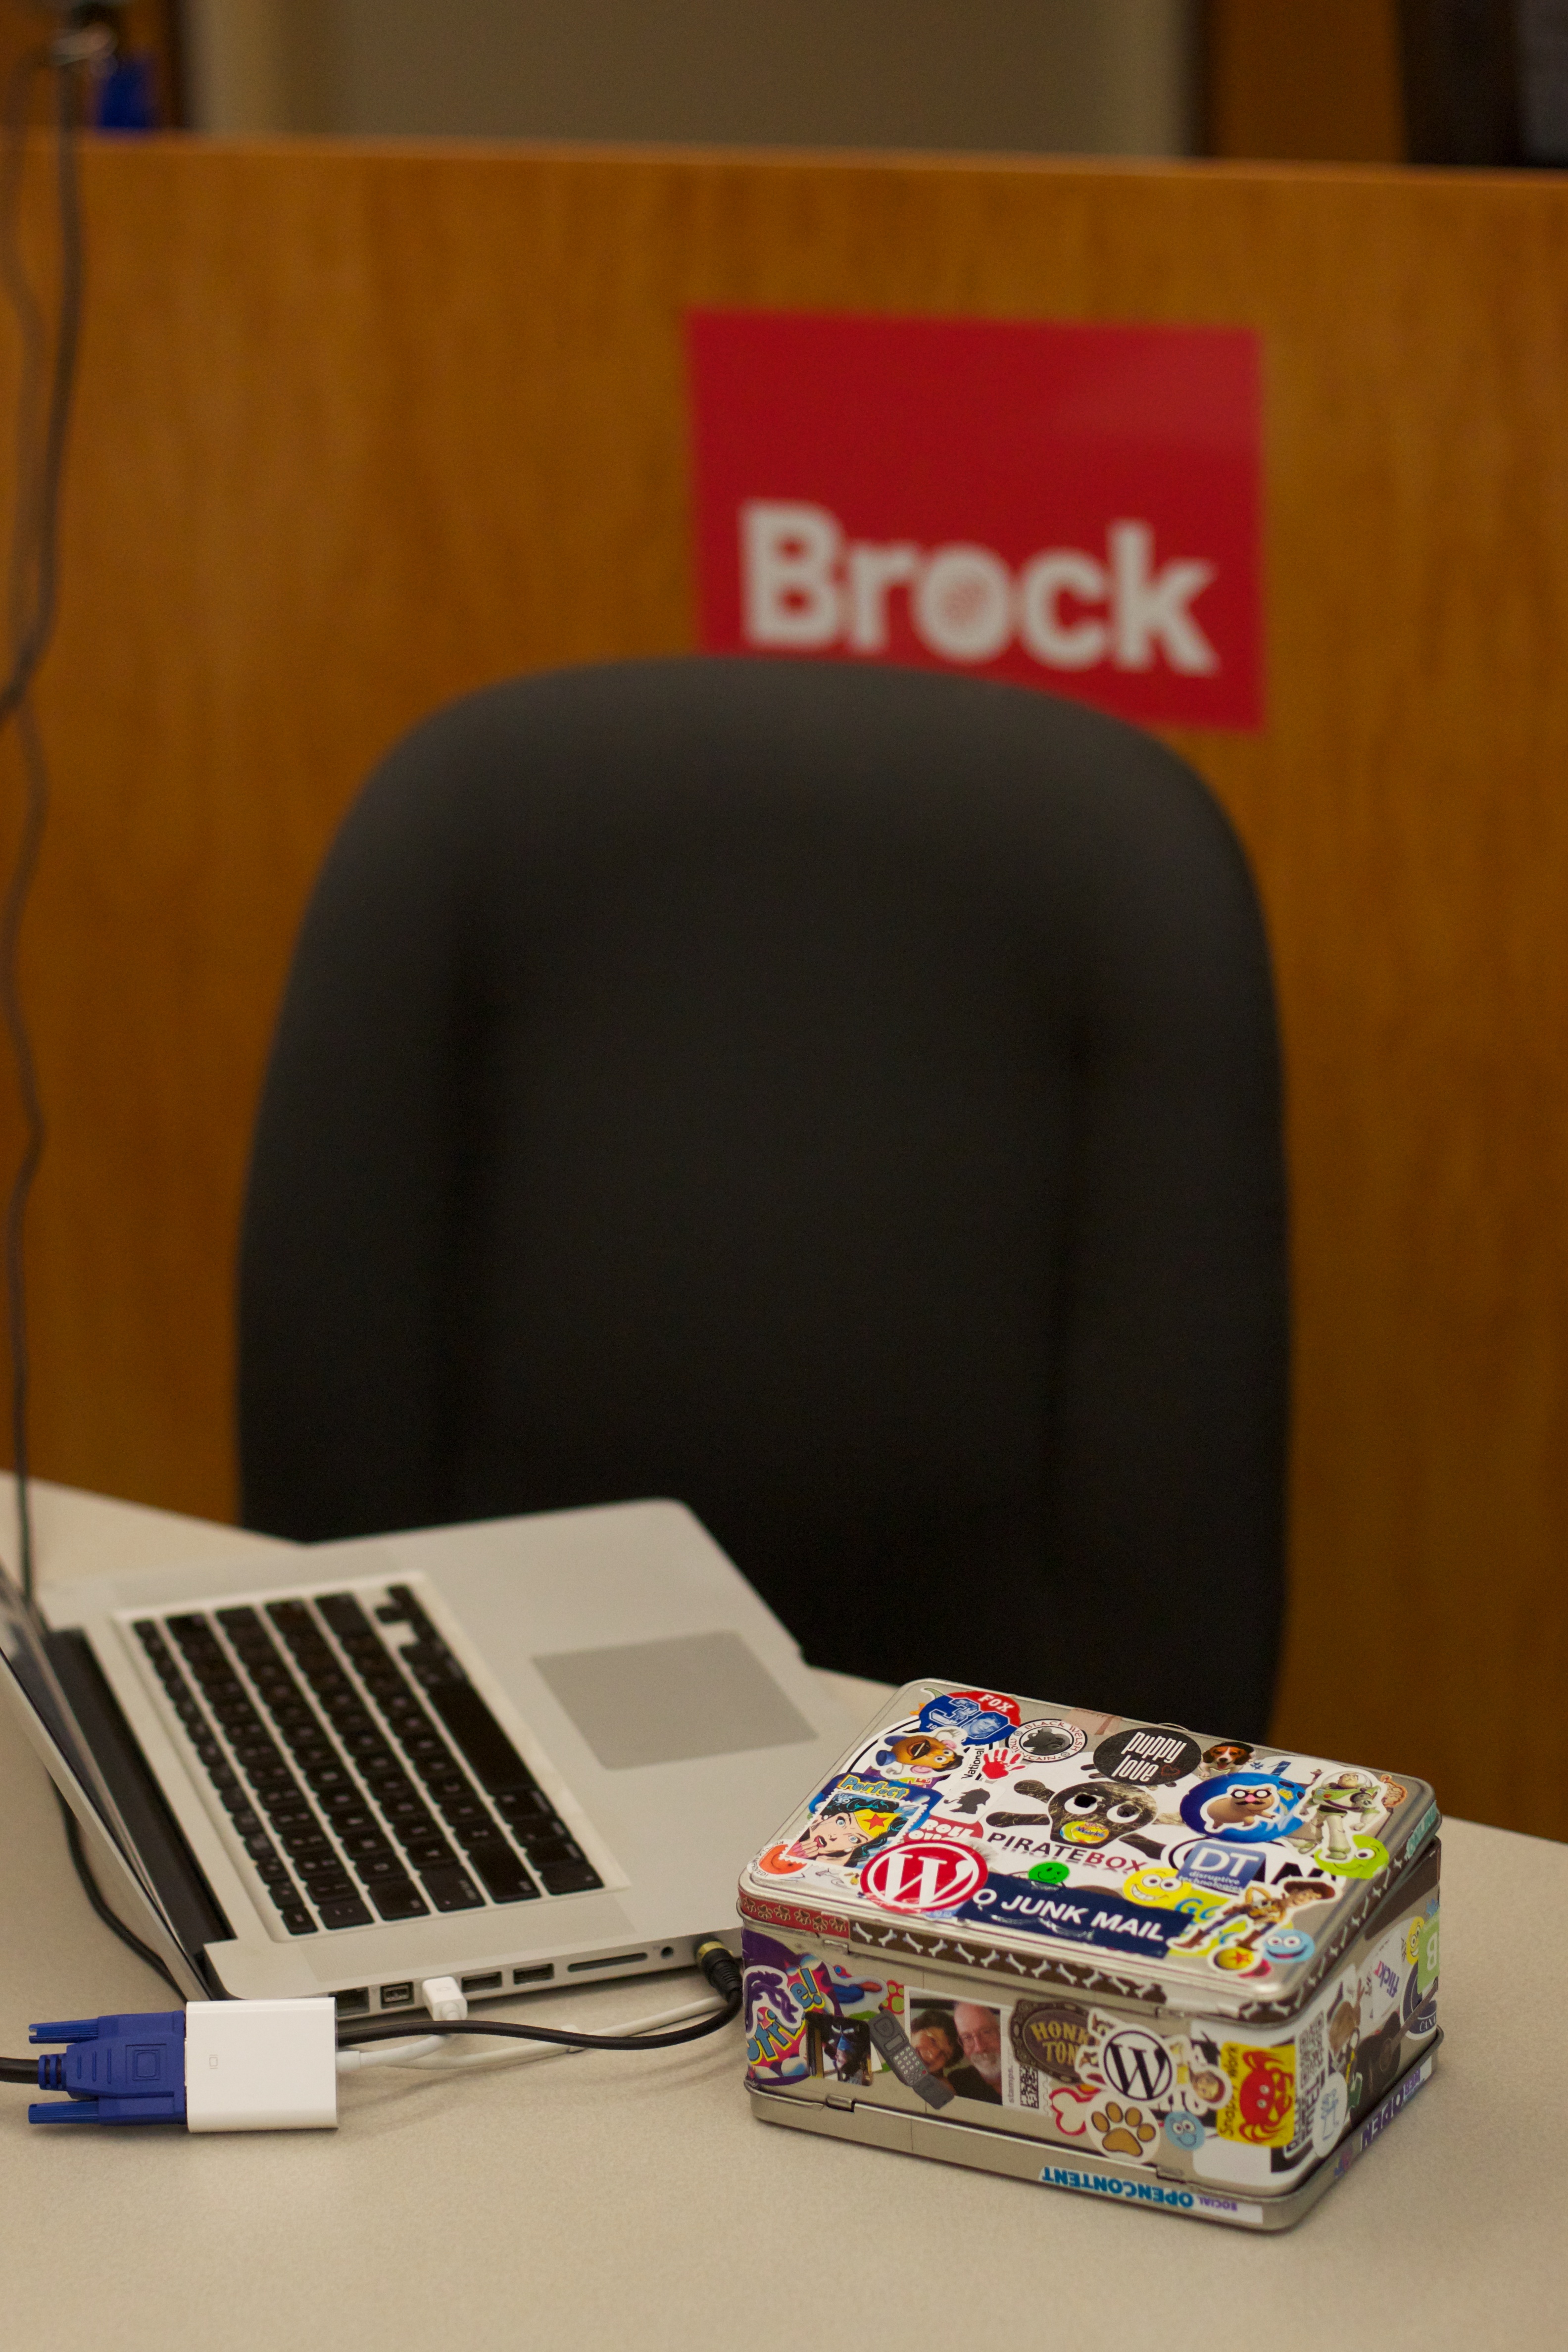
art, games, odyssey